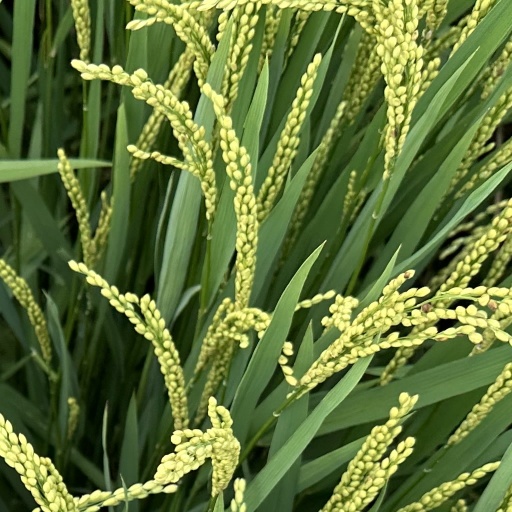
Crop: rice